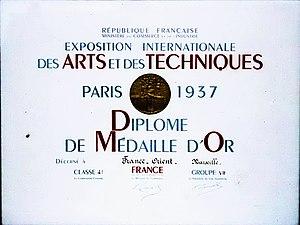
Le diplôme de médaille d'or lors de l'Exposition Internationale des Arts et des Techniques en 1937 est décerné à la Société Tapis France Orient à Marseille dirigée par Zareh Tchouhadjian. Créée en 1923. Fabrication de tapis d'Orient avec une main d’œuvre de réfugiés arméniens.
L'Exposition universelle de 1937, officiellement Exposition internationale des « Arts et des Techniques appliqués à la Vie moderne », qui se tient à Paris du 25 mai au 25 novembre 1937, est la première Exposition organisée en France selon les règles de la Convention de Paris de 1928 sur les expositions internationales. C'est également le dernier événement de ce genre à avoir eu lieu à Paris.
La Société Tapis France Orient est une entreprise française fondée en 1923 à Marseille. Elle est le fruit de la conjonction de l'arrivée de réfugiés arméniens à Marseille et du manque de main-d’œuvre masculine, à la suite de la ponction de la Grande guerre. La Société est le résultat de l'initiative d'hommes politiques, de philanthropes et de financiers, soucieux de maintenir, à travers un projet humanitaire, un bon climat économique et social dans la région. Différents investisseurs ont participé à la constitution de la Société Tapis France Orient tels que les industriels René Imbert, Joseph Chapuis et le sénateur Léon Honnorat. Au fil des ans, sous la direction de Zareh Tchouhadjian, elle sut résolument réorienter ses productions traditionnelles vers le style du moment, l'Art déco, dont elle devint, même modeste, un des acteurs.